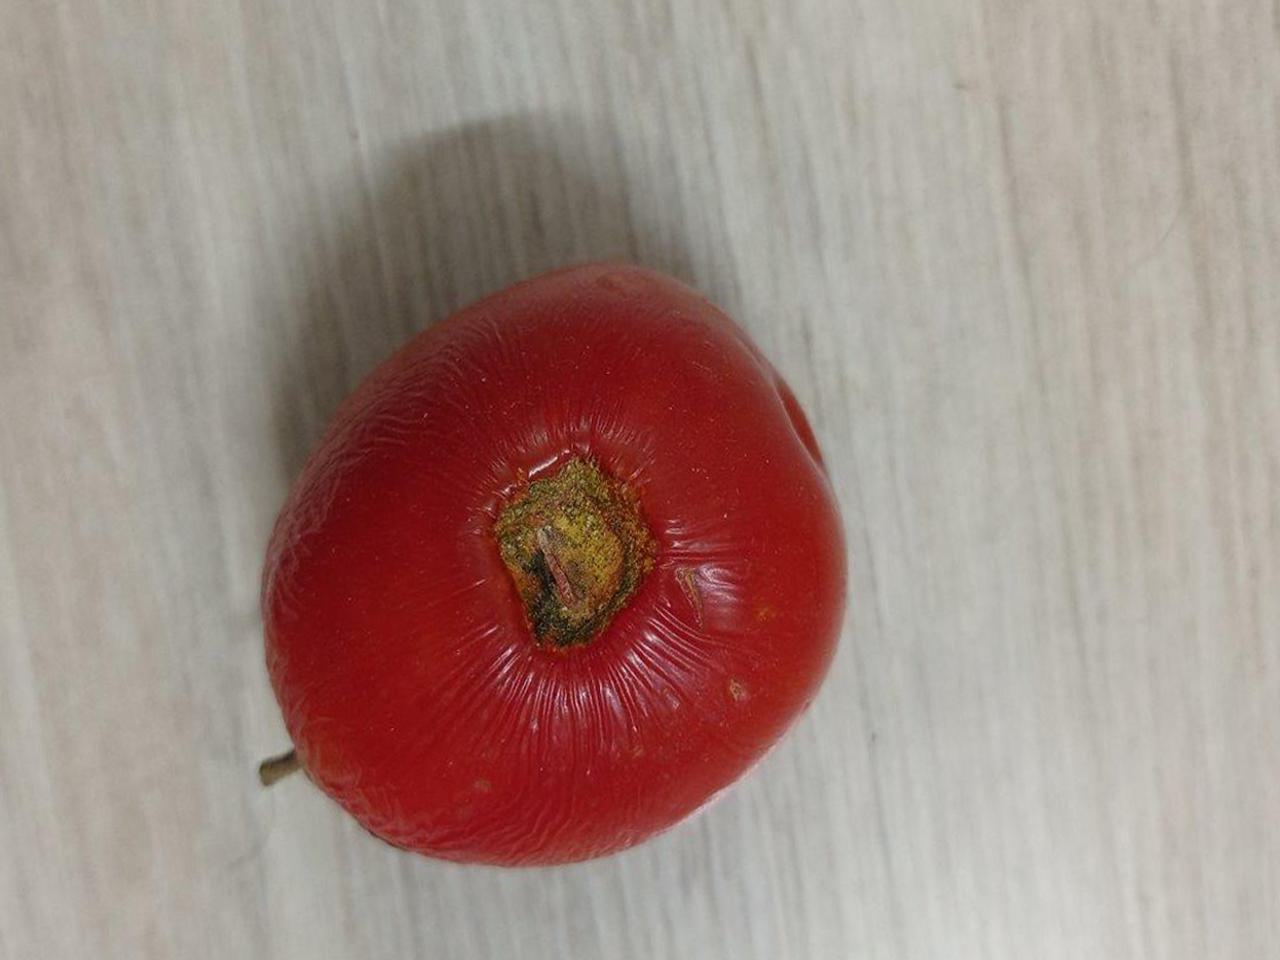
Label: Rotten